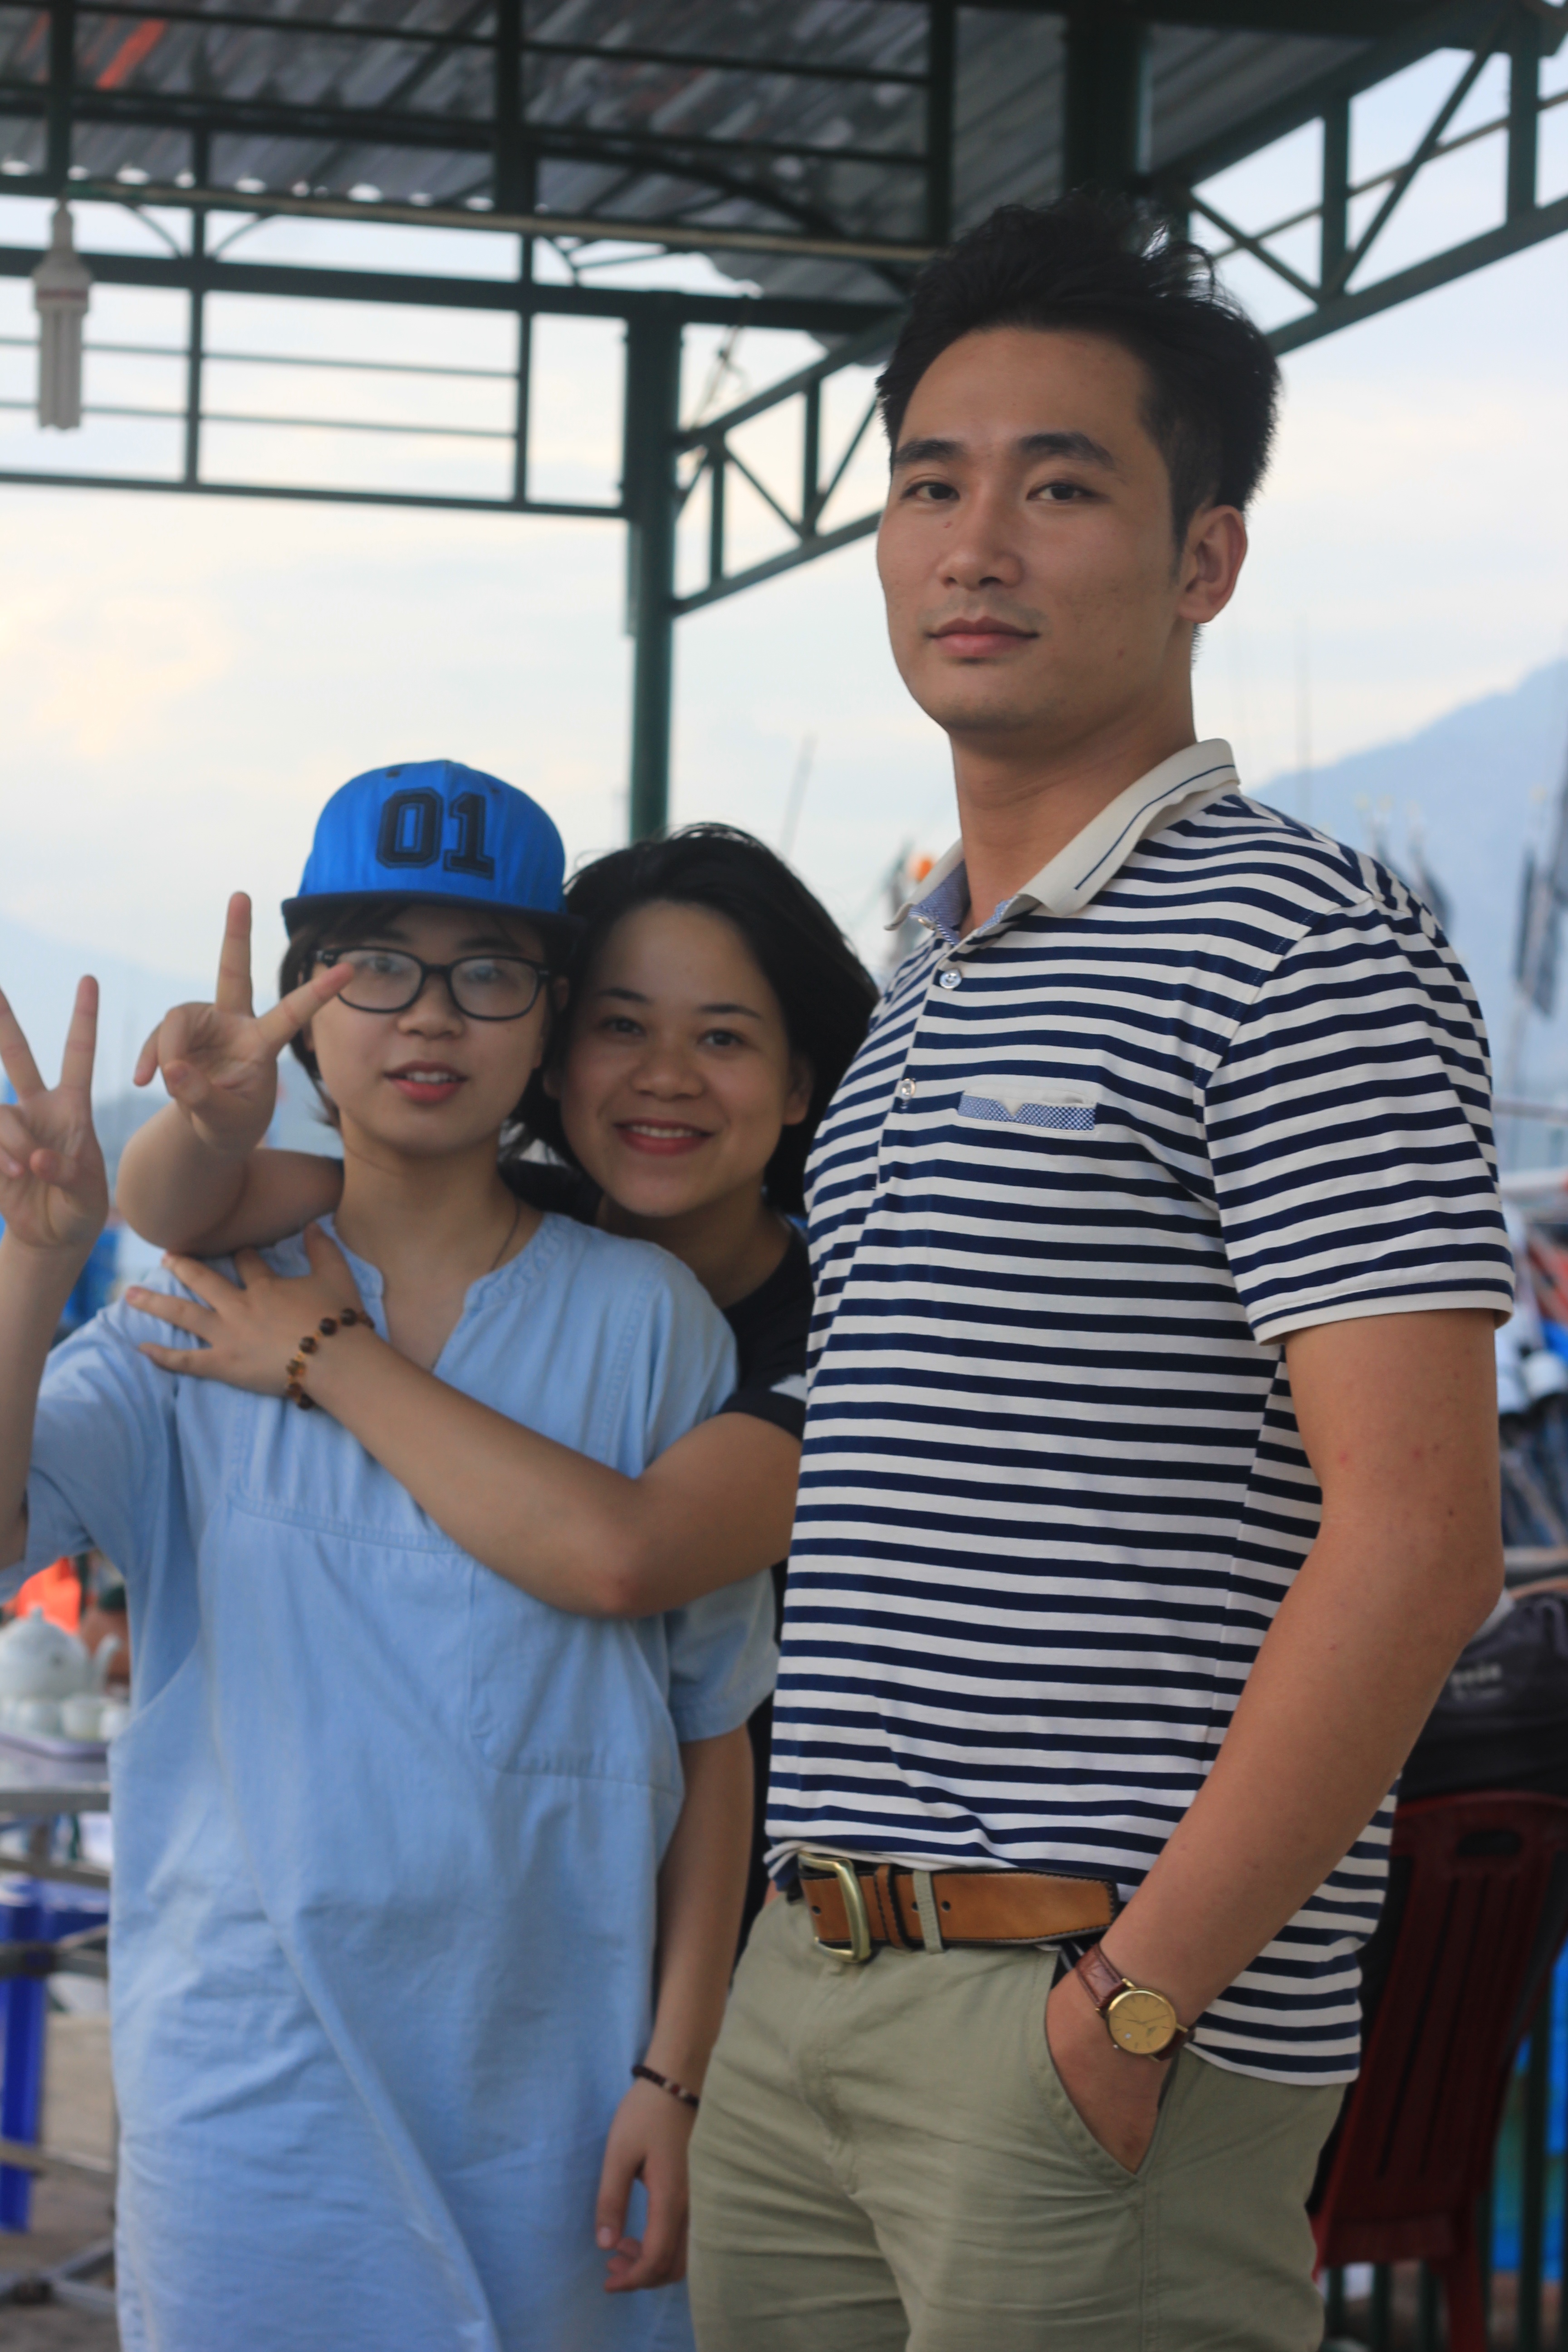
person, people, youth, family, social group